Robert Joseph Pothier

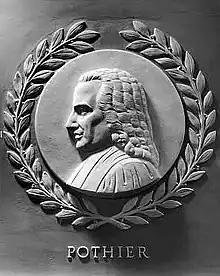
Bas-relief by Joseph Kiselewski (1950) at the chambers of the United States House of Representatives

According to Janwillem Oosterhuis, "like Domat, Pothier's methodology did not consist of constructing an ideal type of Natural law but rather the application of rationalistic methods to existing law, in particular Roman law and customary law."